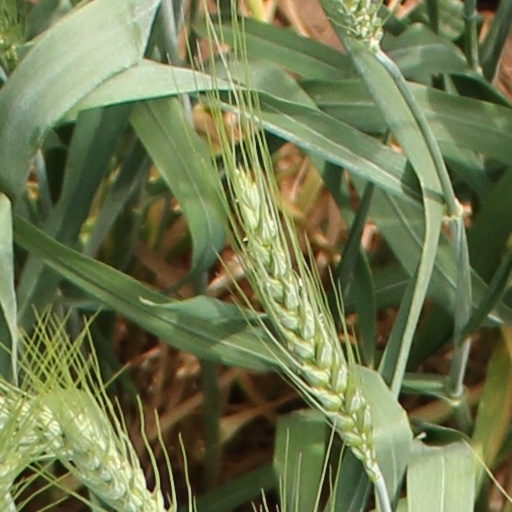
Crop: wheat